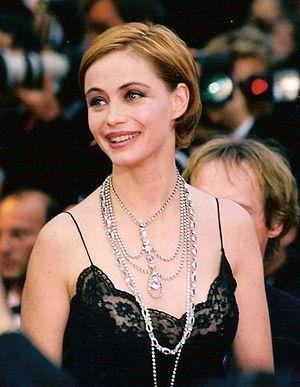
Emmanuelle Béart
Mission impossible est un film américain de Brian De Palma, sorti en 1996.
Emmanuelle Béart, de son vrai nom Emmanuelle Marie Hélène Béart, née le 14 août 1963 à Gassin, est une actrice française.